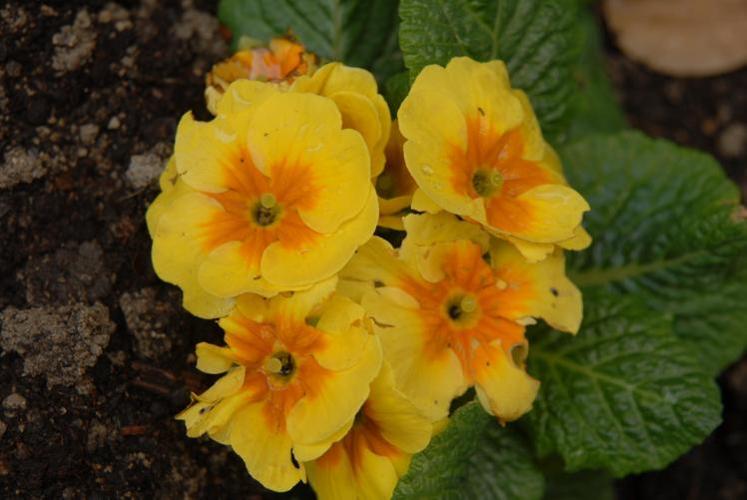
Label: primula